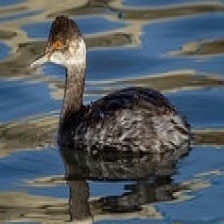
Species: BLACK-NECKED GREBE
Scientific name: PODICEPS NIGRICOLLIS